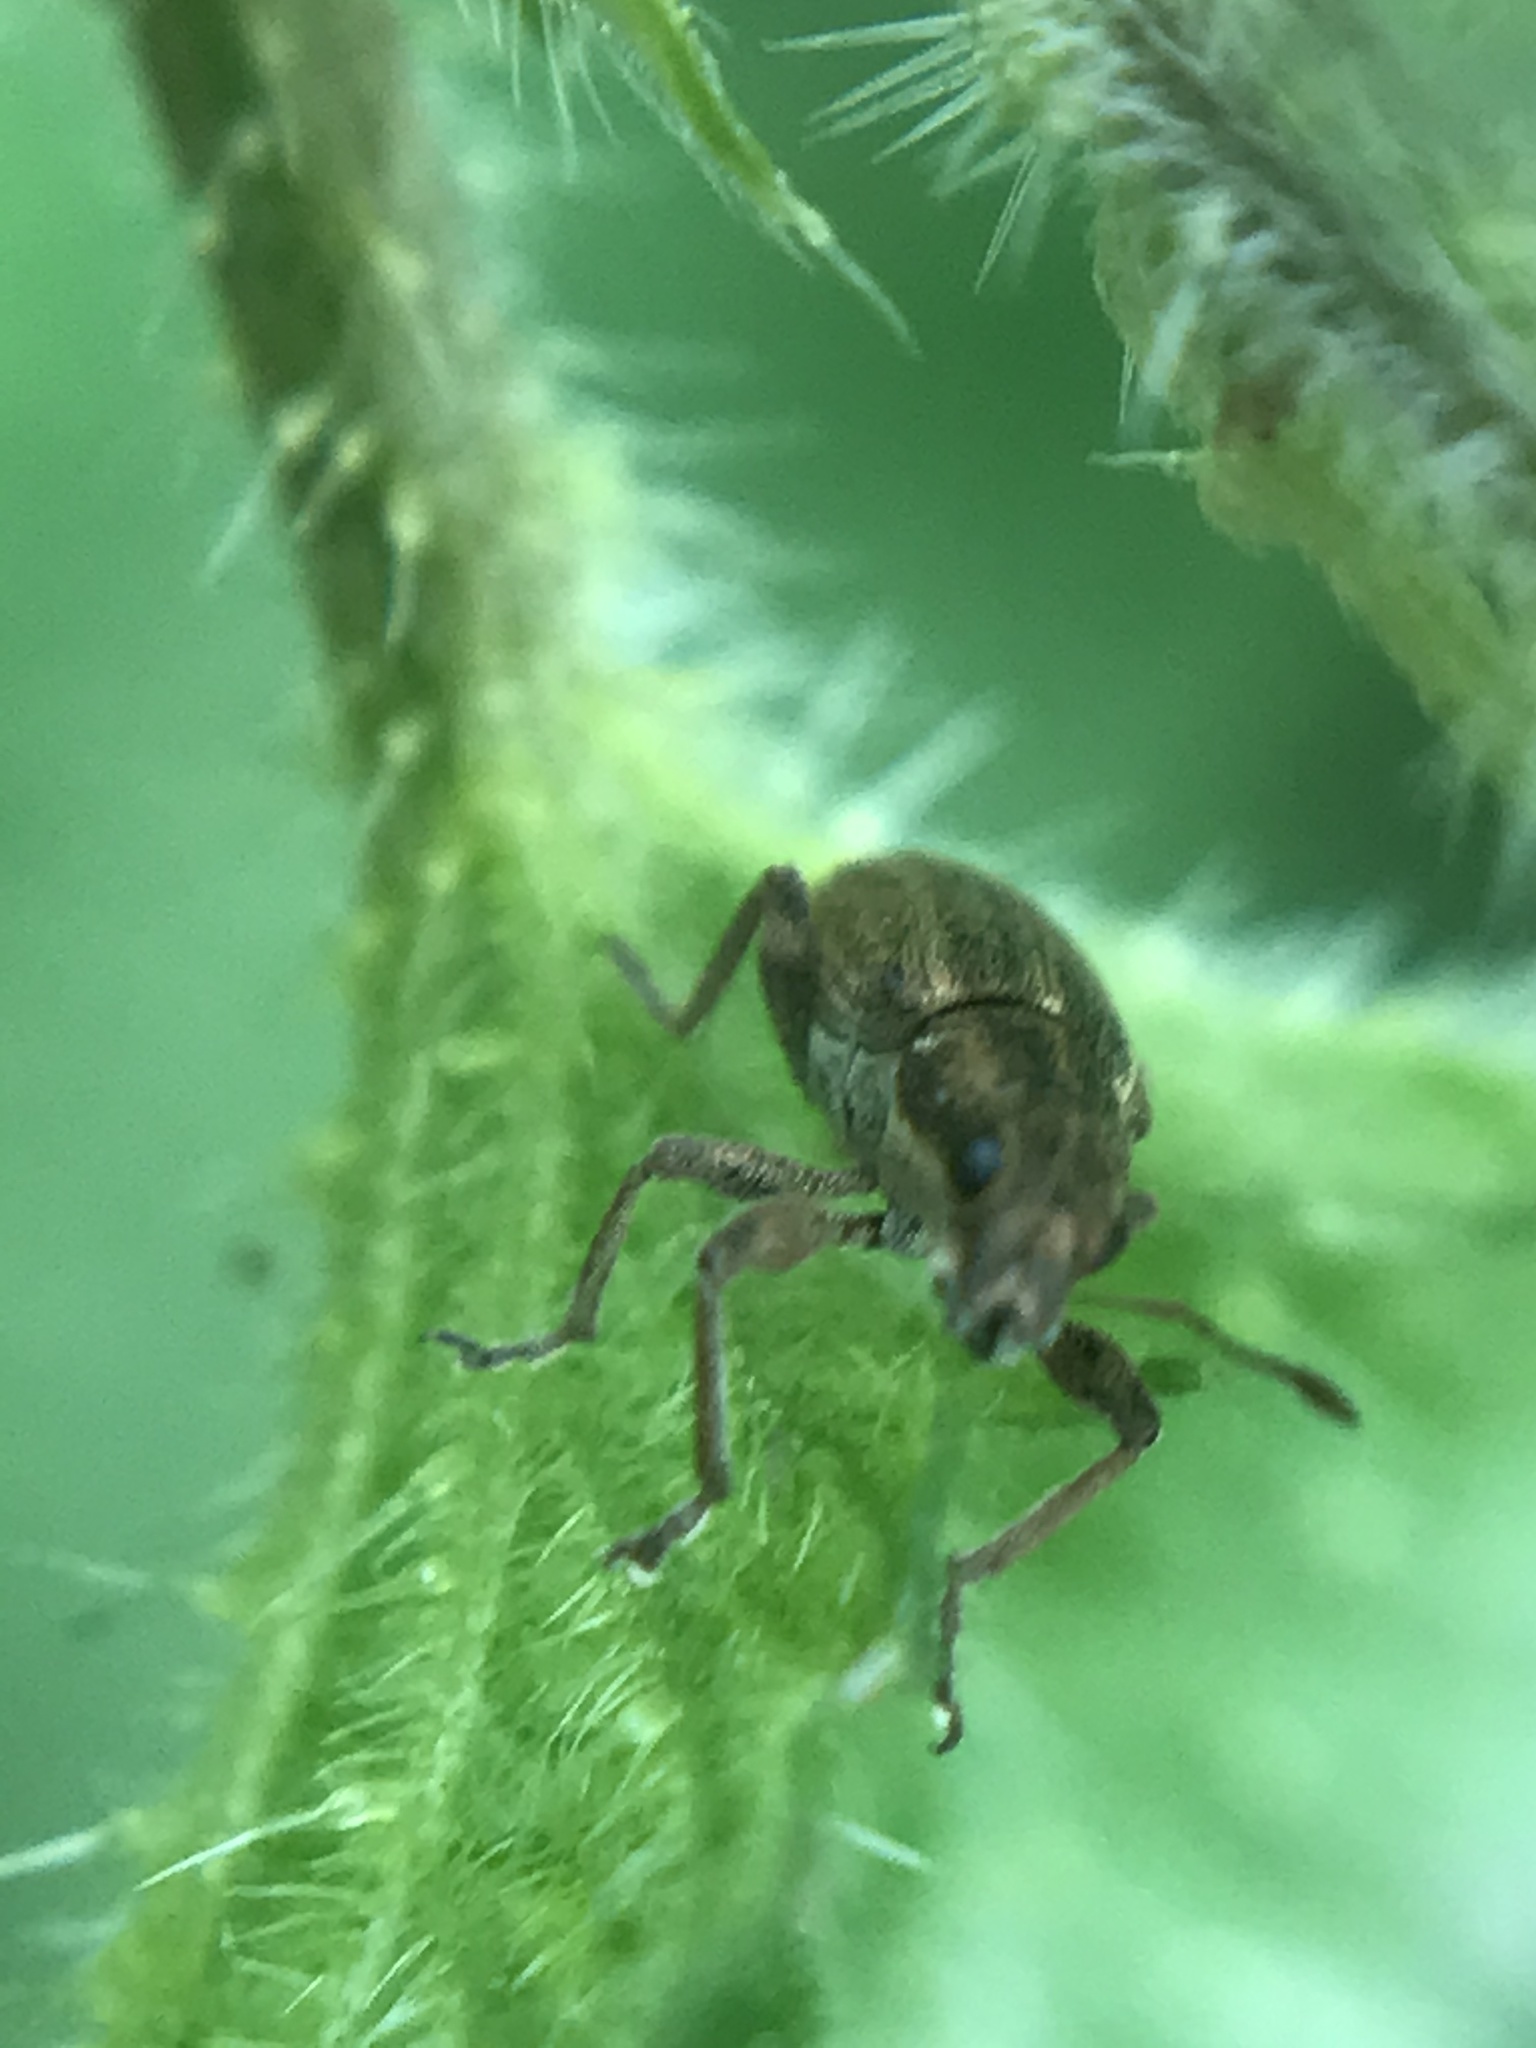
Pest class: pea_leaf_weevil